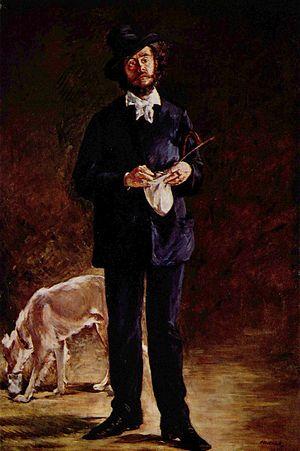
Marcellin Gilbert Desboutin, né à Cérilly, le 26 août 1823, et mort à Nice le 18 février 1902, est un peintre, graveur et écrivain français.